Beur sur la ville

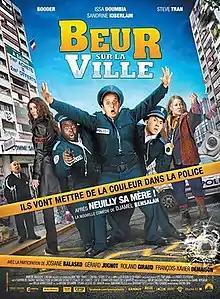
Theatrical release poster

Khalid Belkacem is a young Frenchman of Maghrebi origin who has failed all his graduation exams. However, he discovers that he still has one unlikely opportunity left: joining the police force. As a police officer, he teams up with Mamadou, a black man, and Henri, an Asian, and together, they have to take down a serial killer who strikes every Friday in their banlieue.